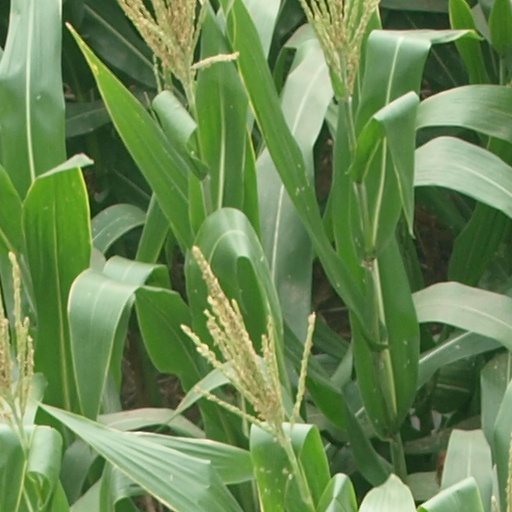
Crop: maize; corn